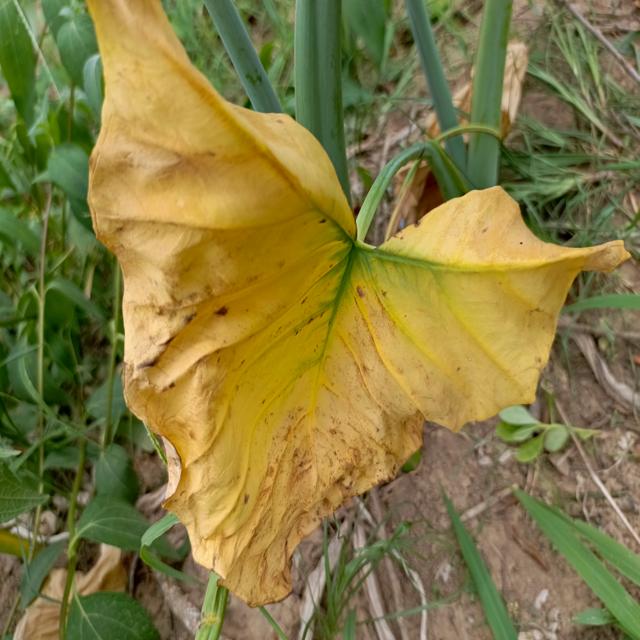
Label: Late_Blight